Religious intentional community

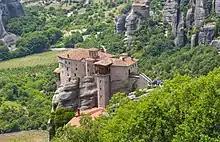
The Monastery of Rousanou located on Meteora

Christianity has had a variety of religious groups dating back to the early church. Christian monasticism began in the Eastern churches, and eventually moved to the west.